Kawasaki 1400GTR

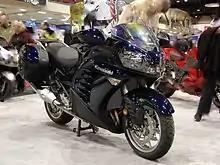
2010 model with revised fairing and higher mirrors

For 2010, Kawasaki made significant revisions including adding "KTRC" traction control and "K-ACT" ABS and brake assist, as well as linked brakes which are optional in some markets and standard in others.